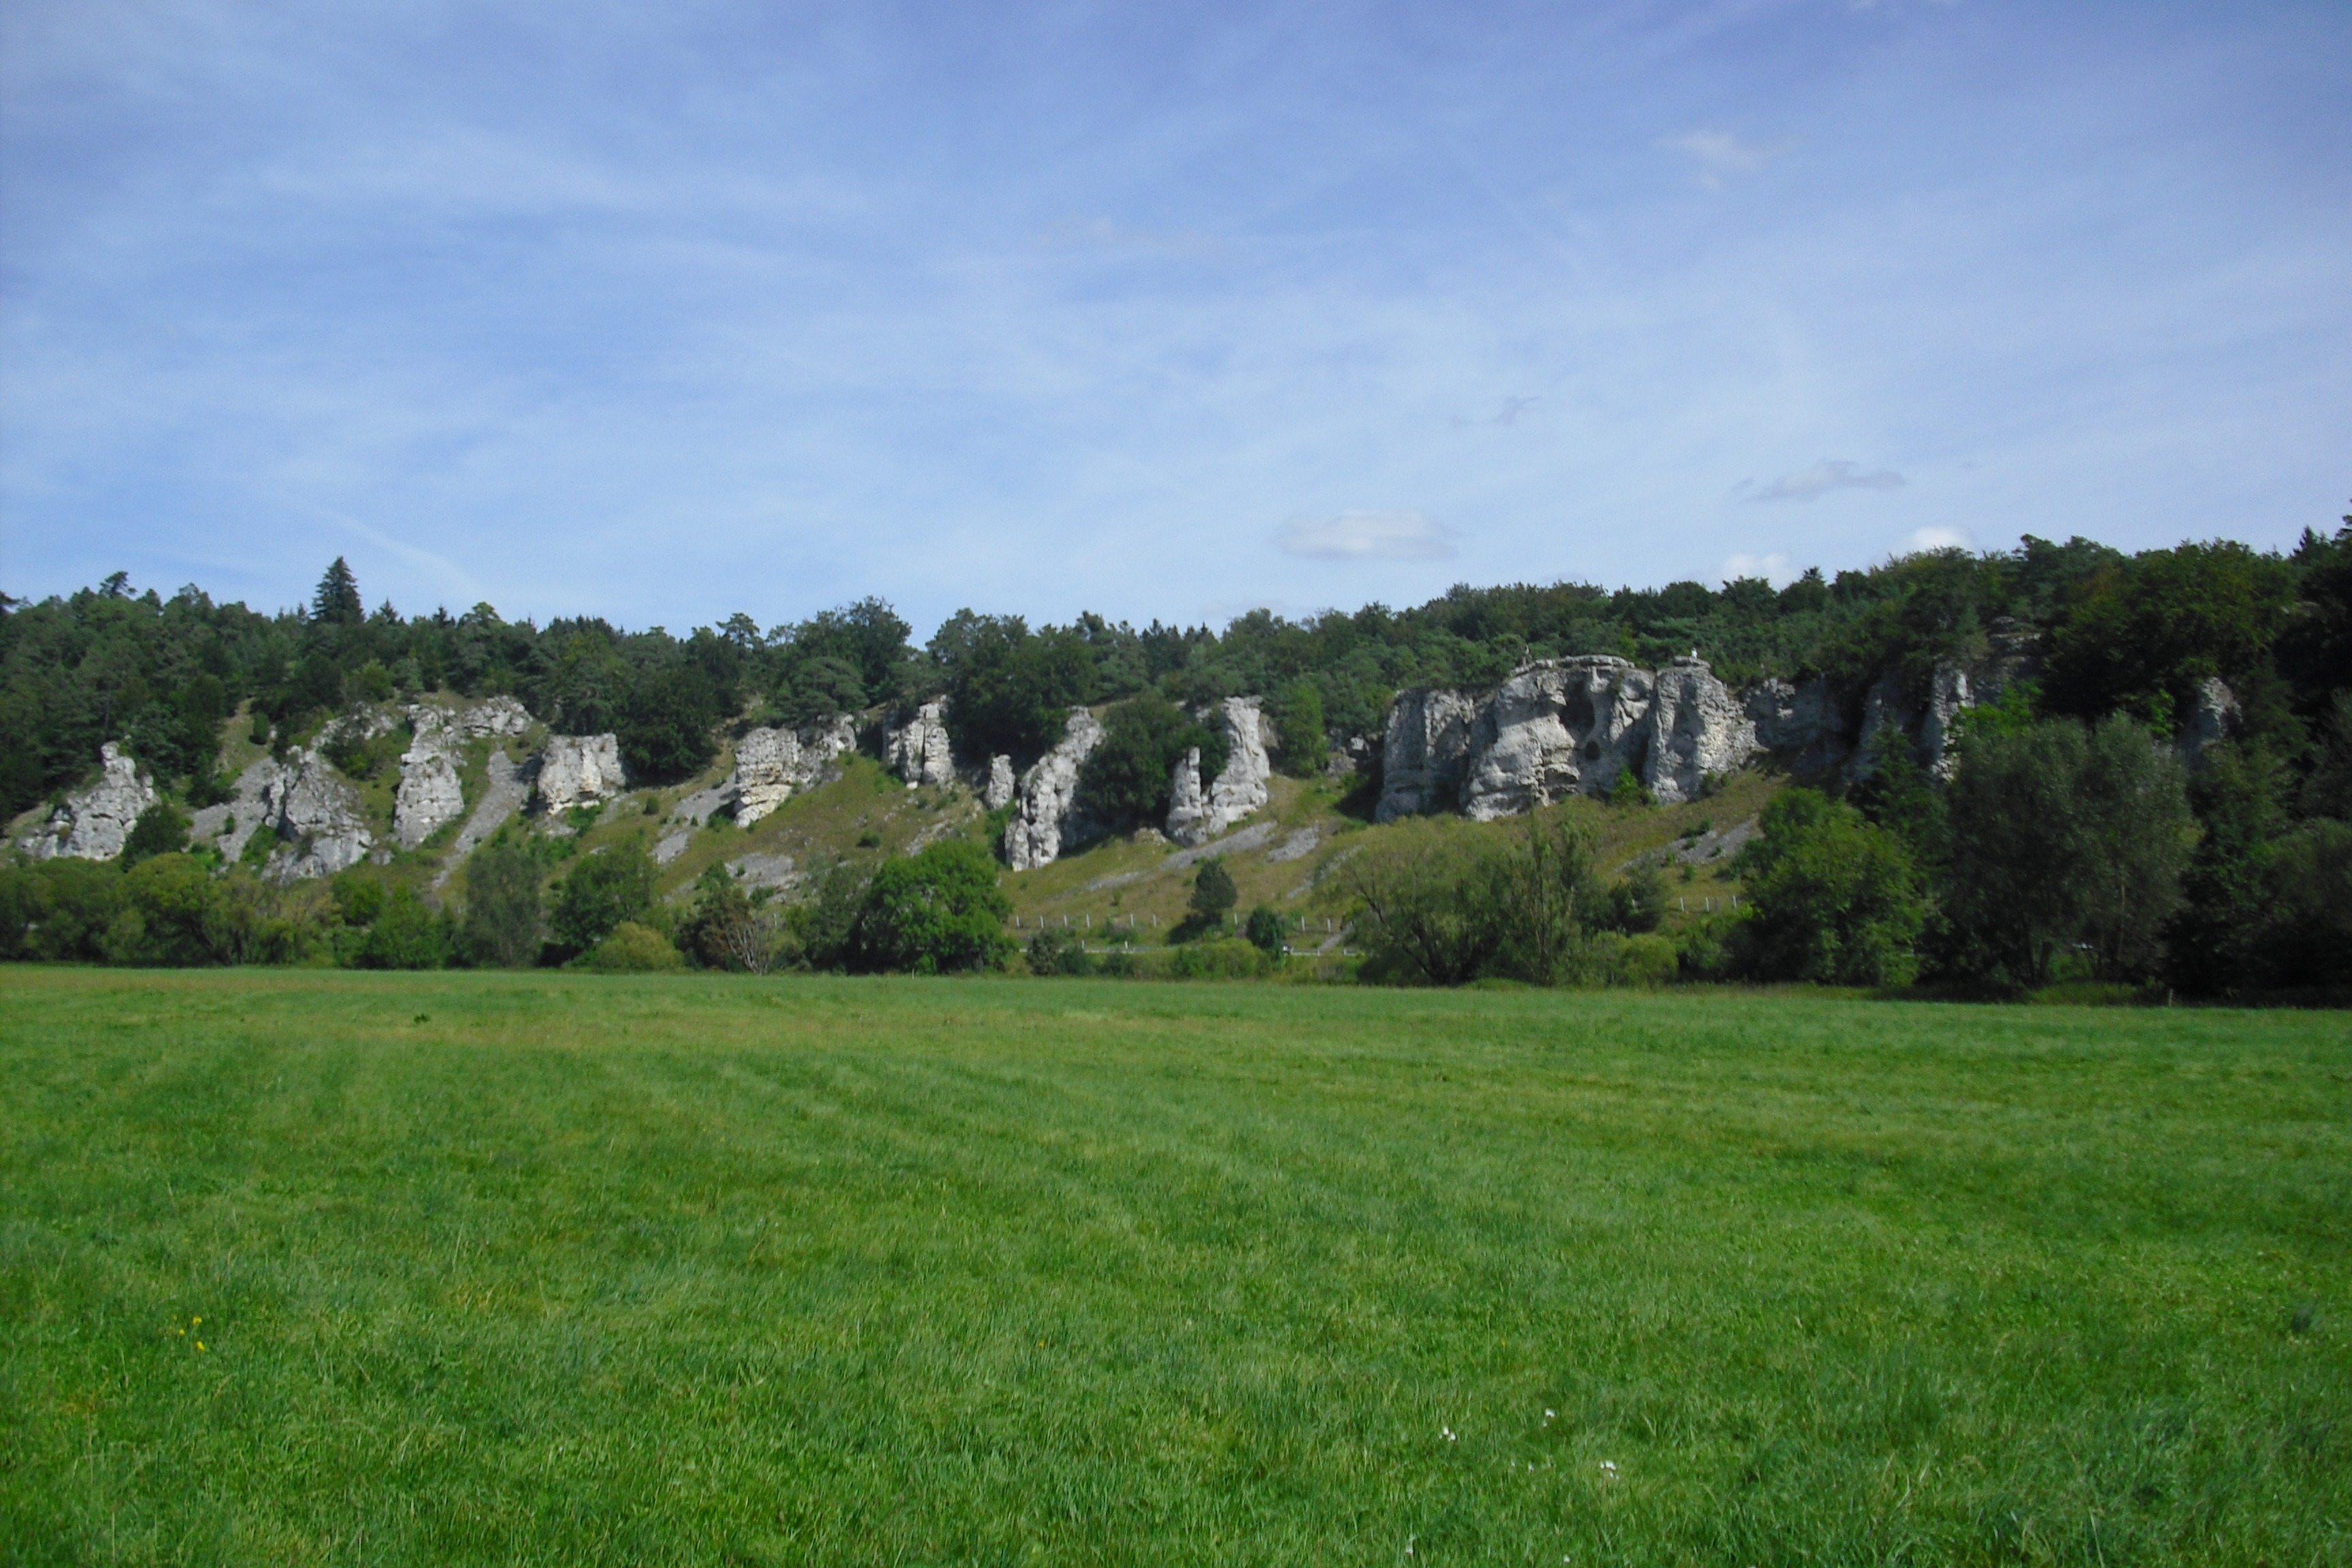
landscape, tree, nature, grass, rock, sky, hiking, field, farm, lawn, meadow, prairie, hill, cliff, pasture, rock formation, agriculture, plain, places of interest, cycling, grassland, plantation, plateau, habitat, ecosystem, rural area, on the go, twelve apostles, natural environment, geographical feature, land lot, altm hltal nature park, natural attraction, rock group